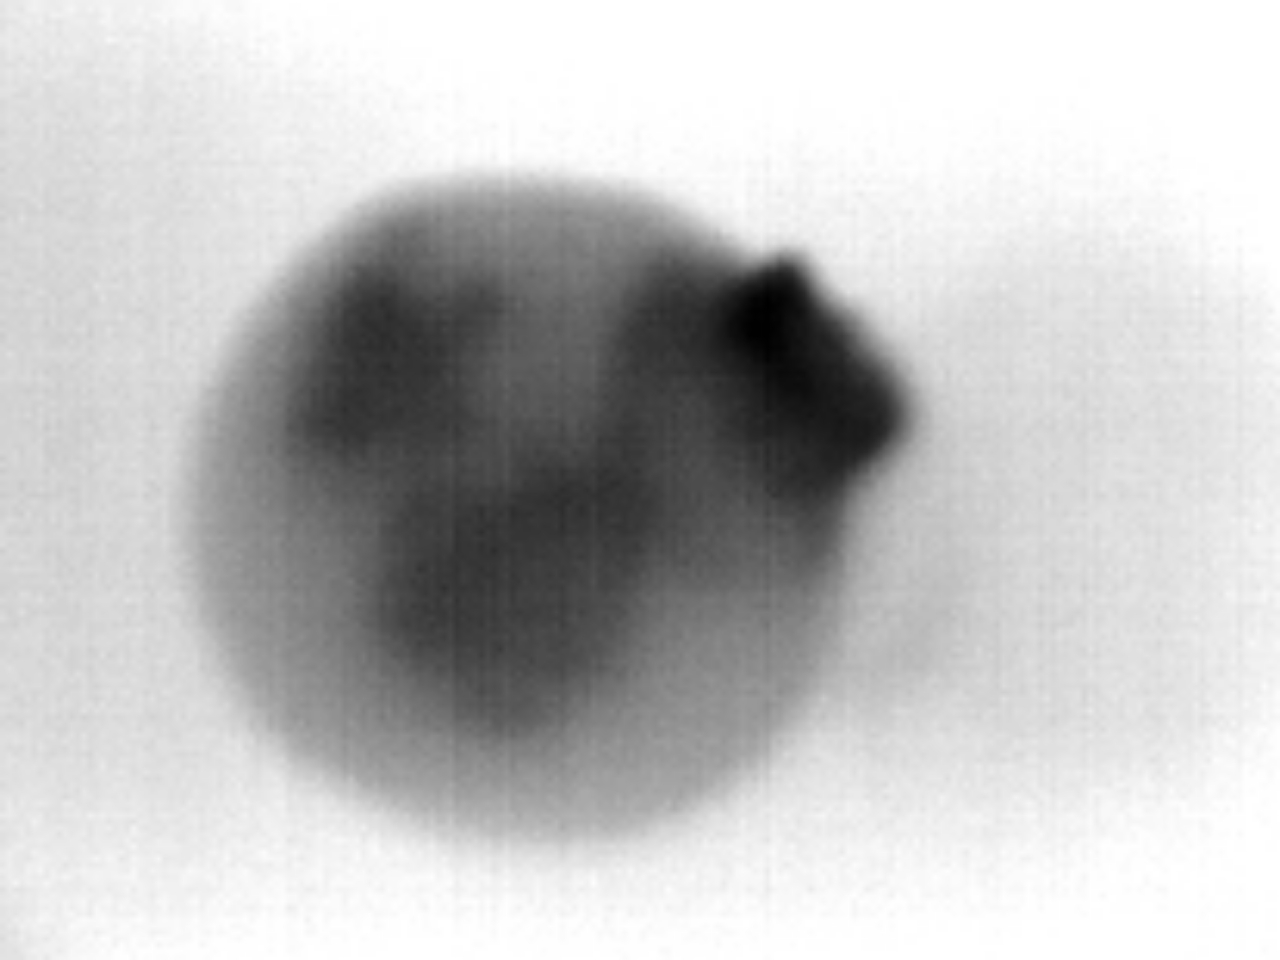
Label: Minor Defect